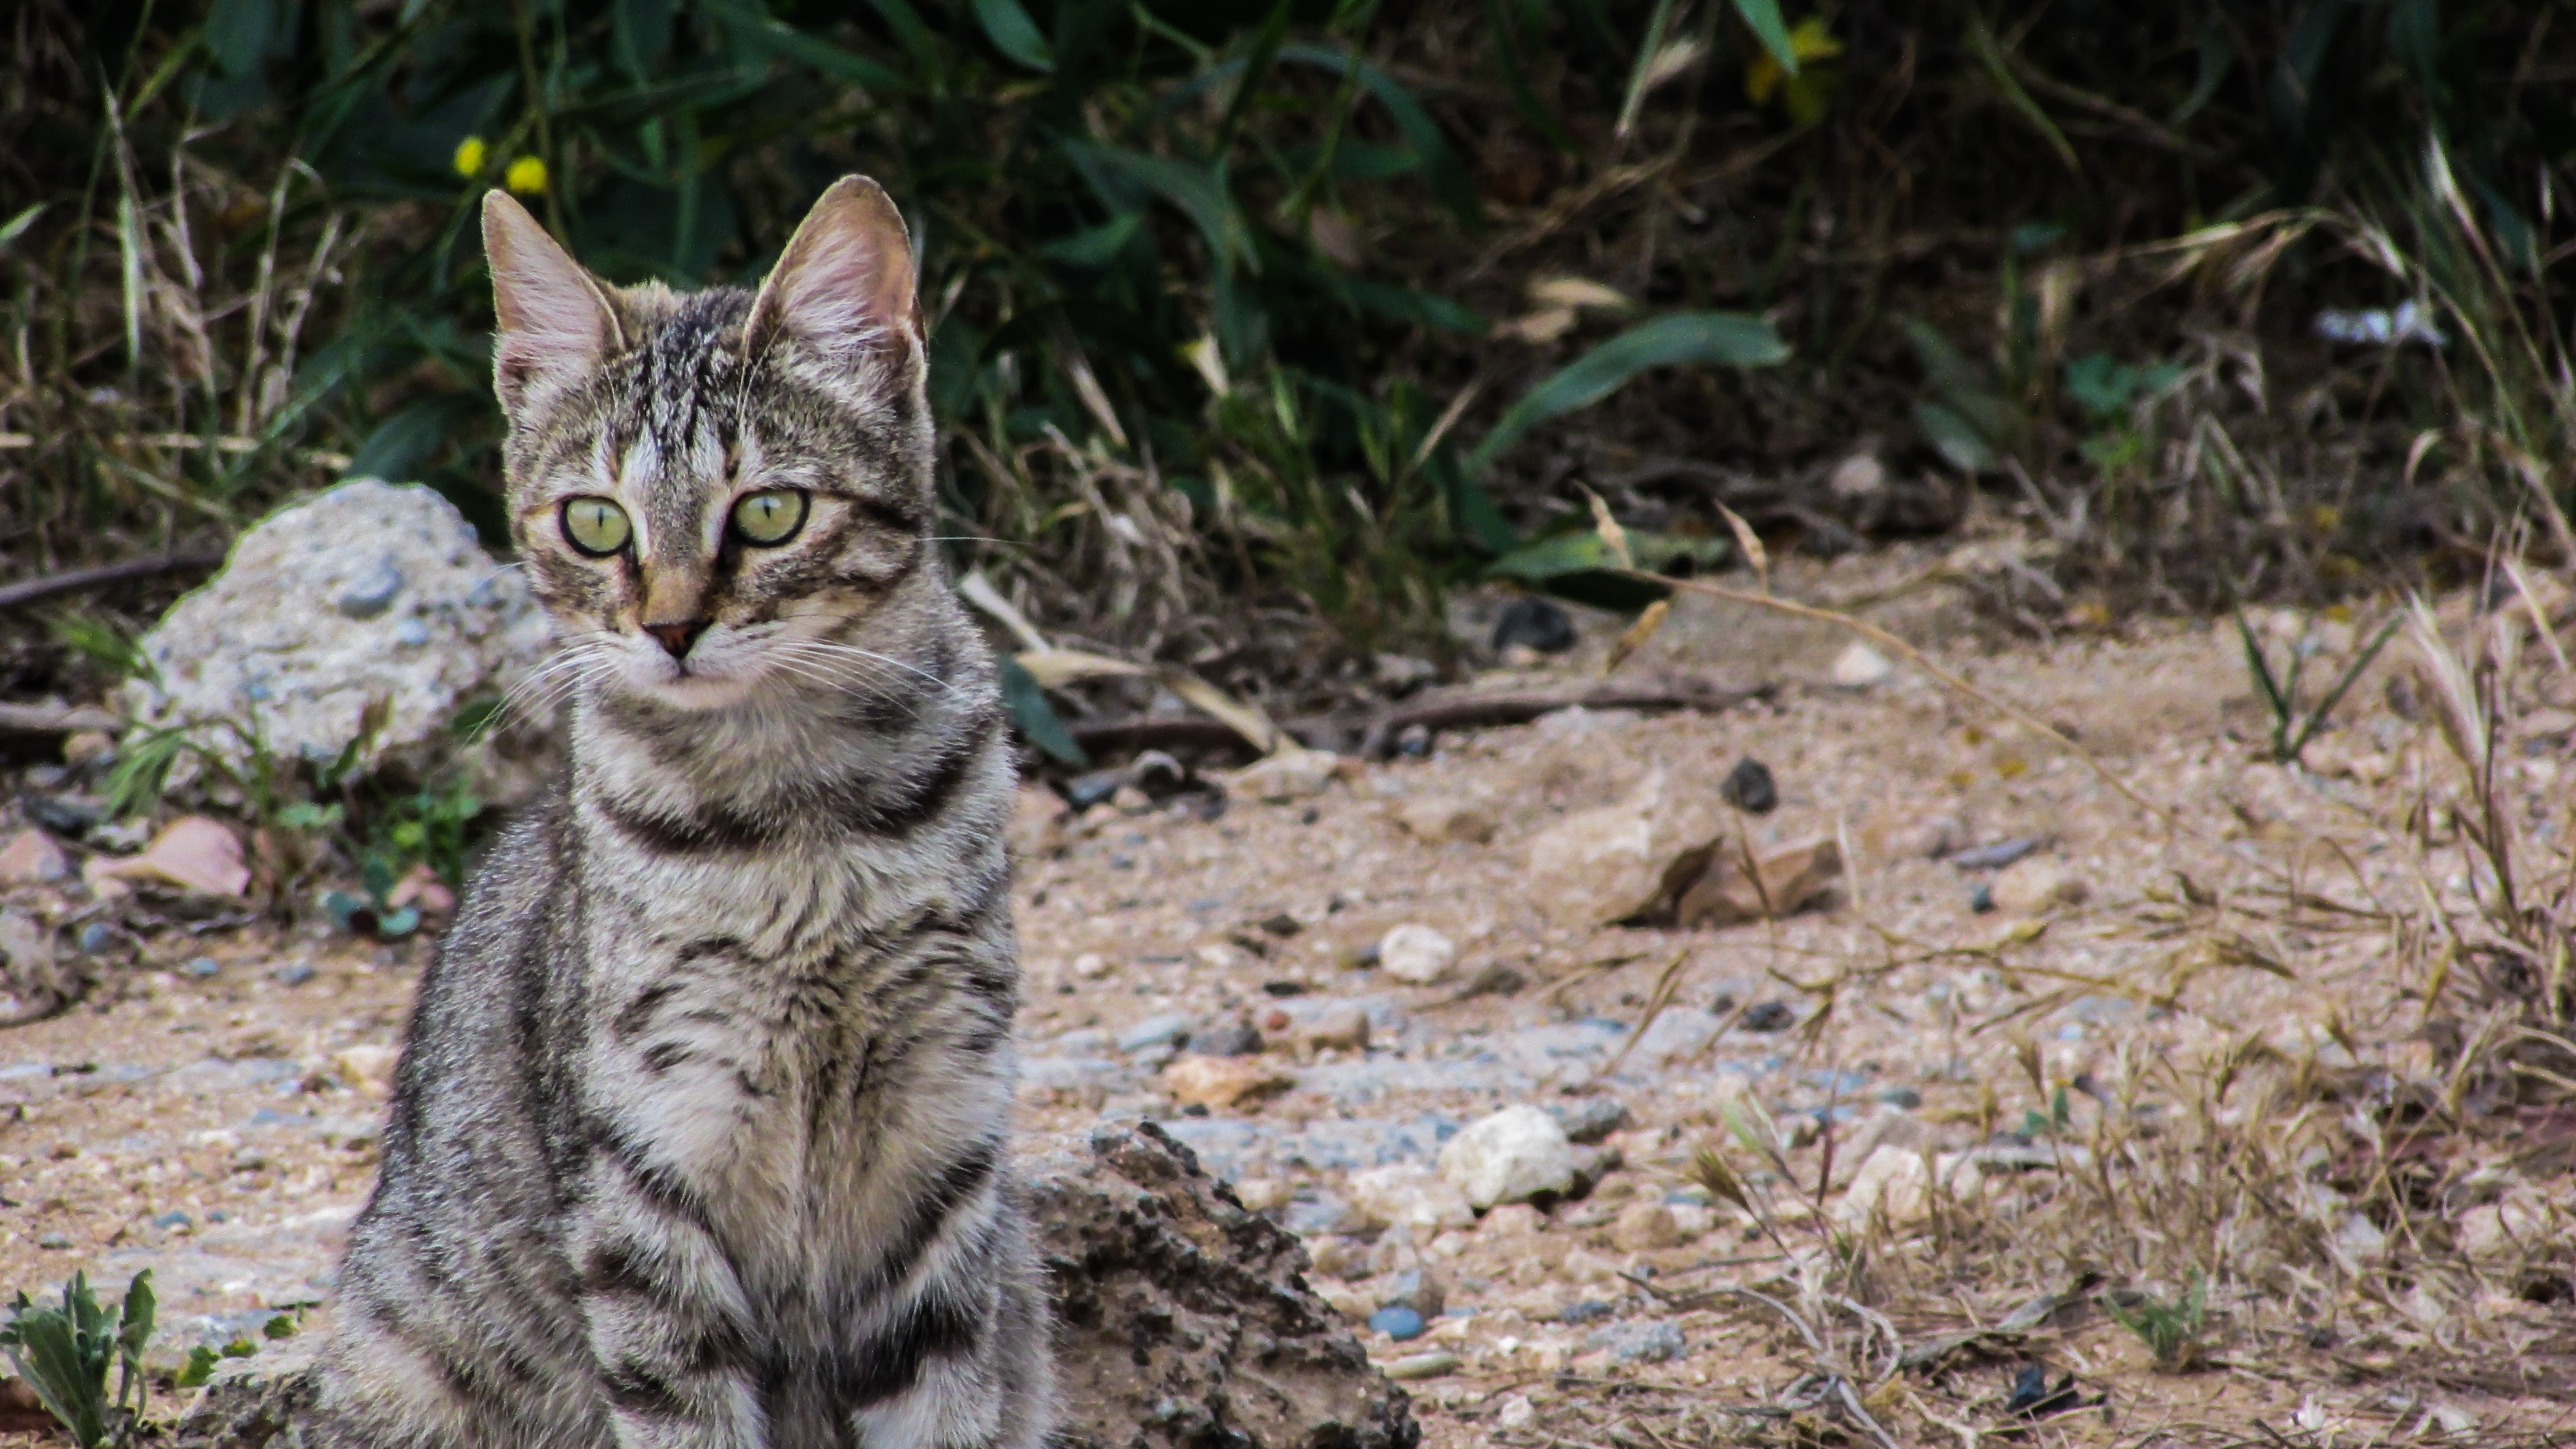
cute, wildlife, young, cat, mammal, fauna, eyes, kitty, vertebrate, adorable, stray, watching, lynx, bobcat, wild cat, small to medium sized cats, cat like mammal